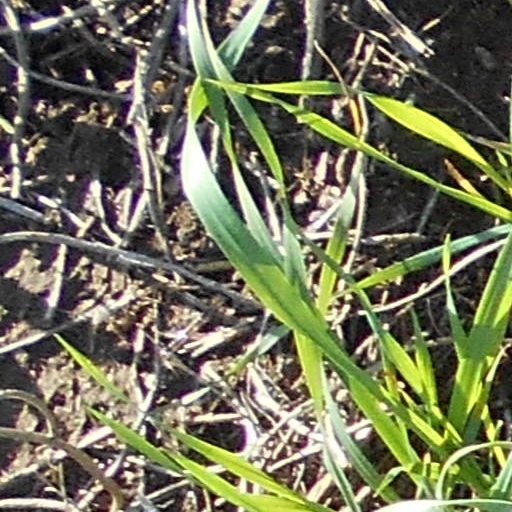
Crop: wheat